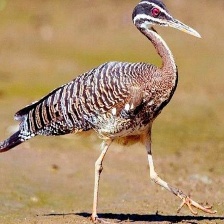
Species: SUNBITTERN
Scientific name:  EURYPYGA HELIAS